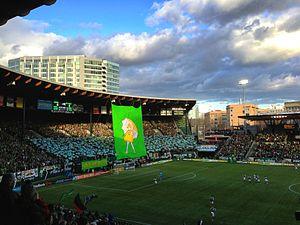
Le Providence Park, anciennement baptisé Multnomah Stadium, Civic Stadium, PGE Park et Jeld-Wen Field, est un stade situé à Portland dans l'Oregon, aux États-Unis. Stade pouvant accueillir des compétitions de football, de football américain et de baseball, l'enceinte a pour clubs résidents actuels les Timbers de Portland, les Vikings de l'Université d'État de Portland et le Portland Thorns FC. Le défunt club de baseball des Beavers de Portland y a joué de 1956 à 2010.